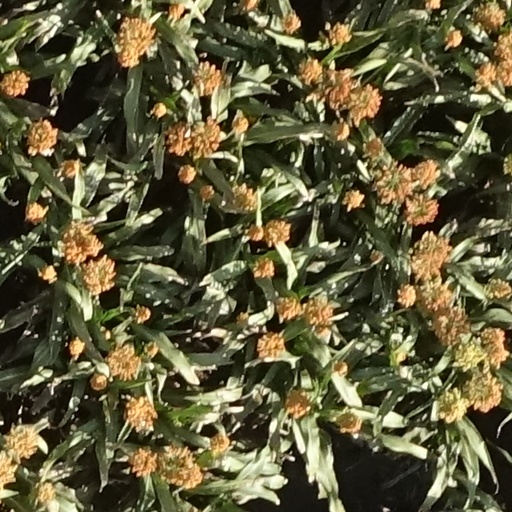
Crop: sorghum